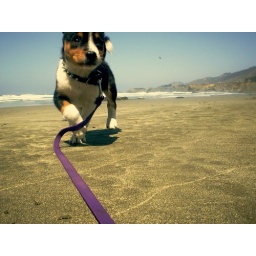
My dog Jezabella, or Bella for short, on the beach in Fort Bragg, CA